Islington East (UK Parliament constituency)

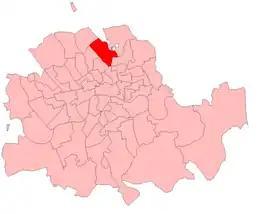
Islington East in the Metropolitan area, showing boundaries used 1885–1918

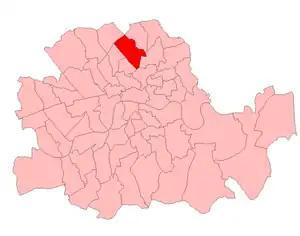
Islington East in the Parliamentary County of London, showing boundaries used 1918–50

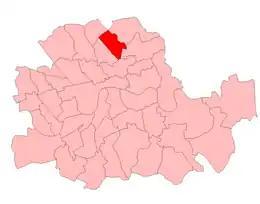
Islington East in the Parliamentary County of London, showing boundaries used 1950–74

The seat was created by the Redistribution of Seats Act 1885 as one of four divisions of the new parliamentary borough of Islington. The parliamentary borough was coterminous with the civil parish of Islington and each of the four divisions consisted of a number of parish wards used for the election of vestrymen to the incorporated vestry, the local authority for the area.